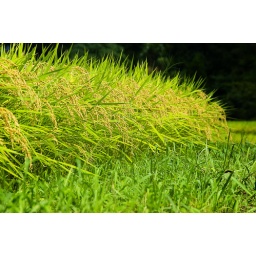
This was one of the field we helped plant in the spring.